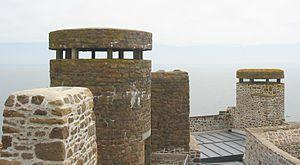
Le château de Mont Orgueil est situé sur l’île de Jersey à l'extrémité sud-est de la paroisse de Saint-Martin sur la commune de Gourey.